771 Naval Air Squadron

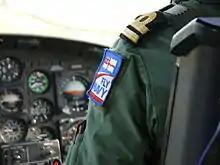

The Squadron initially had a northern element (X Flight), and a southern element (Y Flight). 'X' Flight broke away on 28 September 1939 to become 772 Naval Air Squadron. The reshaped 771 NAS was based at RNAS Hatston flying a variety of fixed-wing aircraft, ranging from Supermarine Walruses to Hawker Hurricanes, from airfields across the UK and abroad.